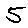
Label: 5